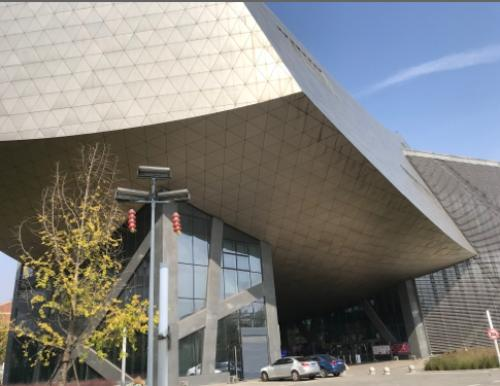
地标名称：张之洞与武汉博物馆
所在城市：武汉市·汉阳区